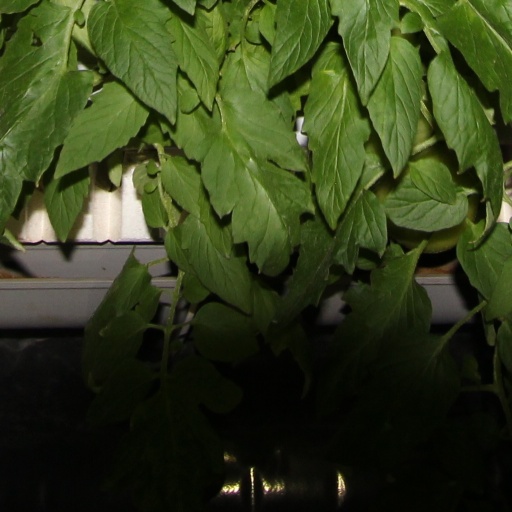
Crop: tomato